Sidney Fox

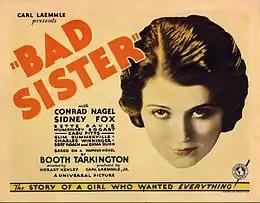
Lobby card for "Bad Sister", 1931

Fox made her film debut in the 1931 Hobart Henley drama "Bad Sister", playing opposite Conrad Nagel, Humphrey Bogart, Zasu Pitts, and Bette Davis, who was making her movie debut as well. In 1931, Sidney was selected by motion picture advertisers as a WAMPAS Baby Star, recognizing her as one of the film industry's most promising new actresses. The next year, she starred as Madamoiselle Camille L'Espanaye in the Robert Florey film "Murders in the Rue Morgue" opposite Bela Lugosi. Then, in 1933, she played opposite operatic bass Feodor Chaliapin in the English-language version of "Don Quixote". Many of her subsequent roles were bit parts in B-movies, although she did have a starring role in the 1935 release "School for Girls".